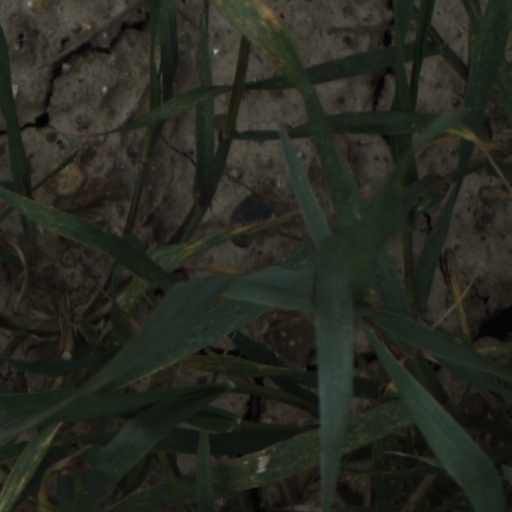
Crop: wheat